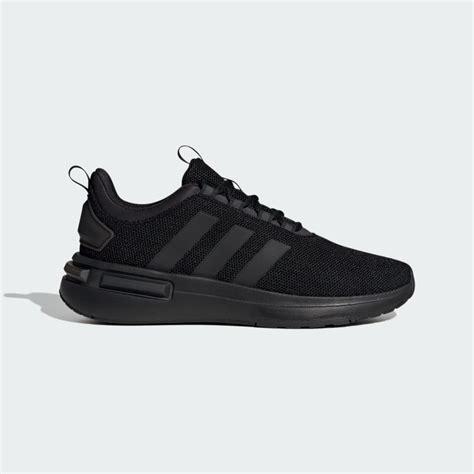
Brand: Adidas
Model: Racer TR23